Leicester Gataker

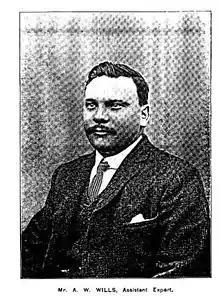
Alfred William Wills

This correspondence and other letters like it are used by Leicester Gataker to produce a brochure in 1901 called "The Water Under the Earth" to promote his business.